River Dart

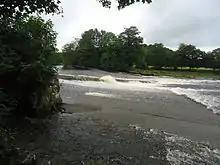
The weir at Totnes

The upper reaches of Dartmoor, especially those on the Dart, are a focal point for whitewater kayakers and canoeists. The best known sections of the river are: